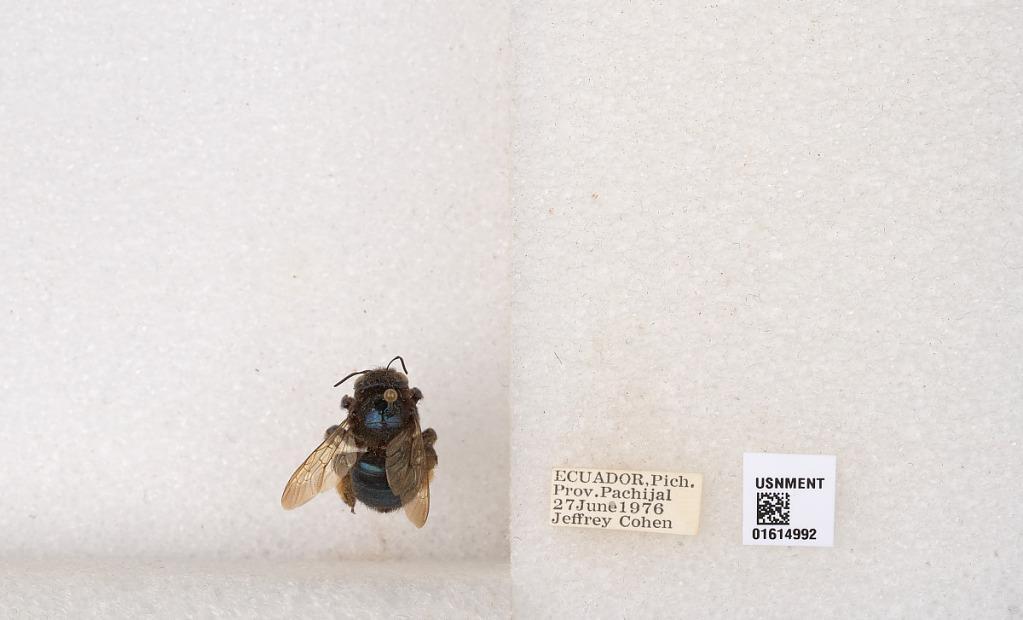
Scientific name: Xylocopa (Schonnherria) varians varians Smith
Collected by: J. Cohen
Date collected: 1976-6-27
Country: Ecuador
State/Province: Pichincha
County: Quito
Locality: Pachijal